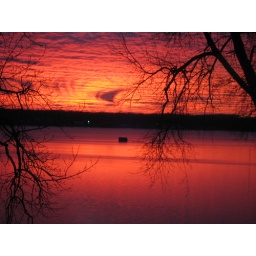
A winter sunrise over Cedar Lake (The rectangle on the lake is a duck blind.)